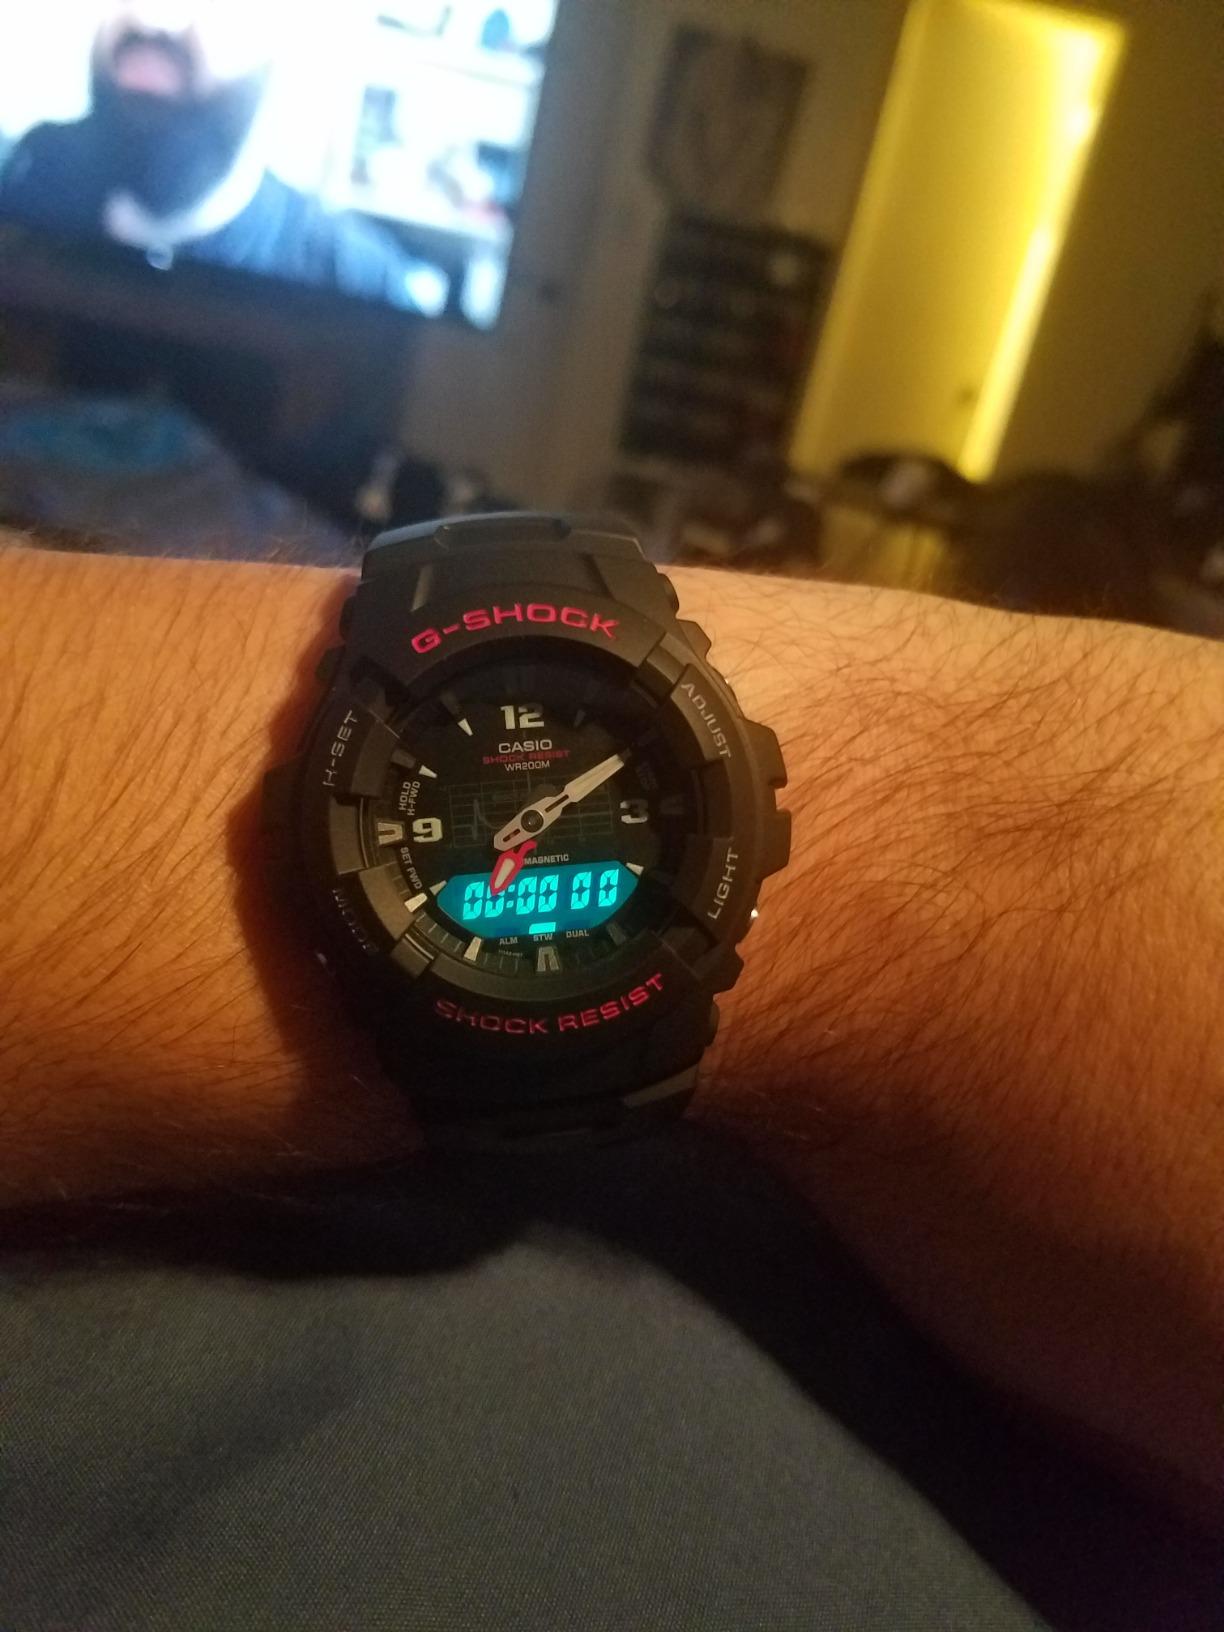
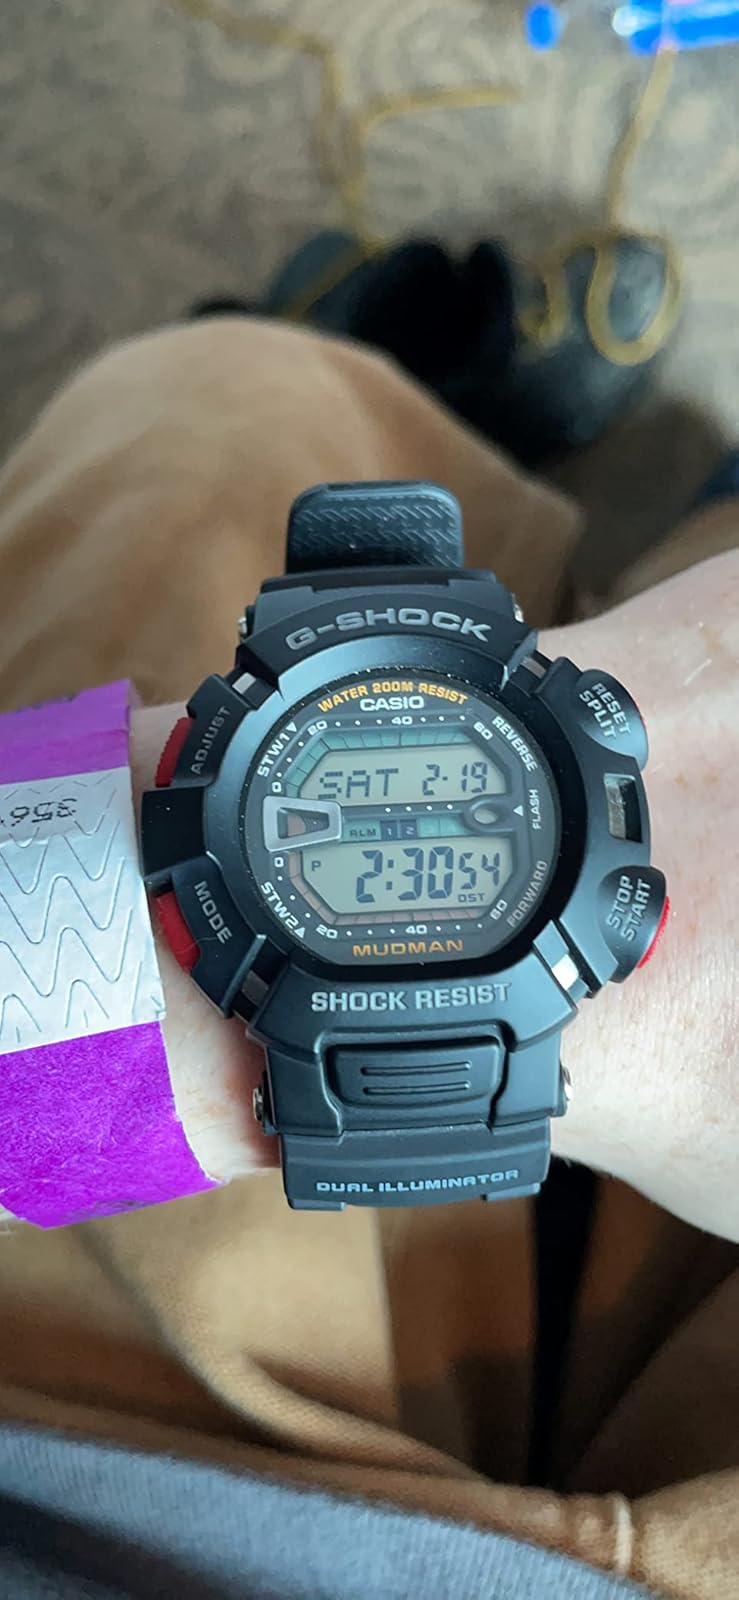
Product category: accessories_watch
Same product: no